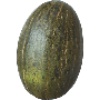
Label: melon_piel_de_sapo